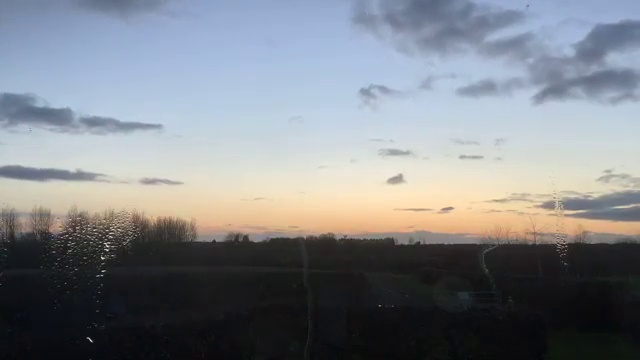
Fire: no
Smoke: no